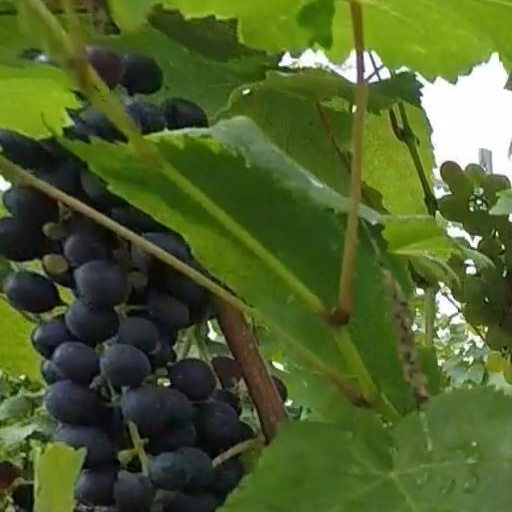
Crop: grape